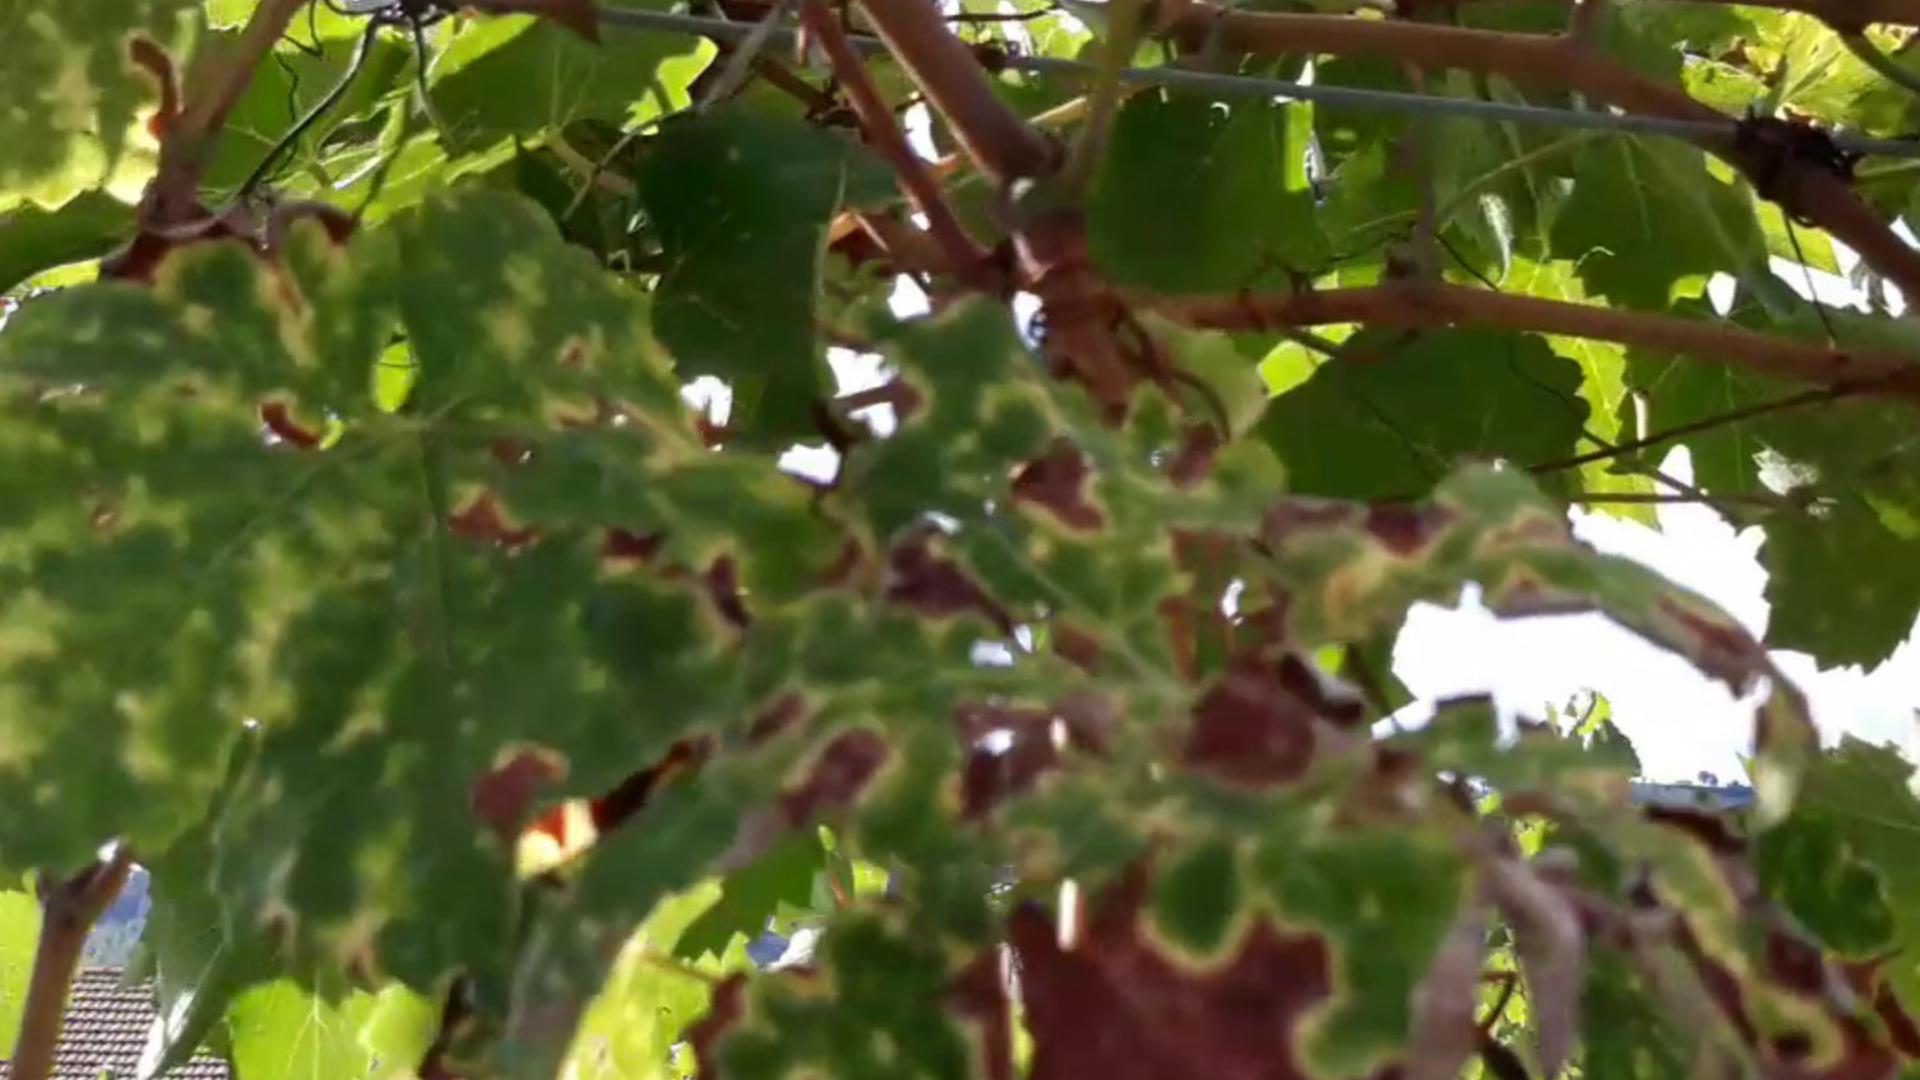
Label: esca